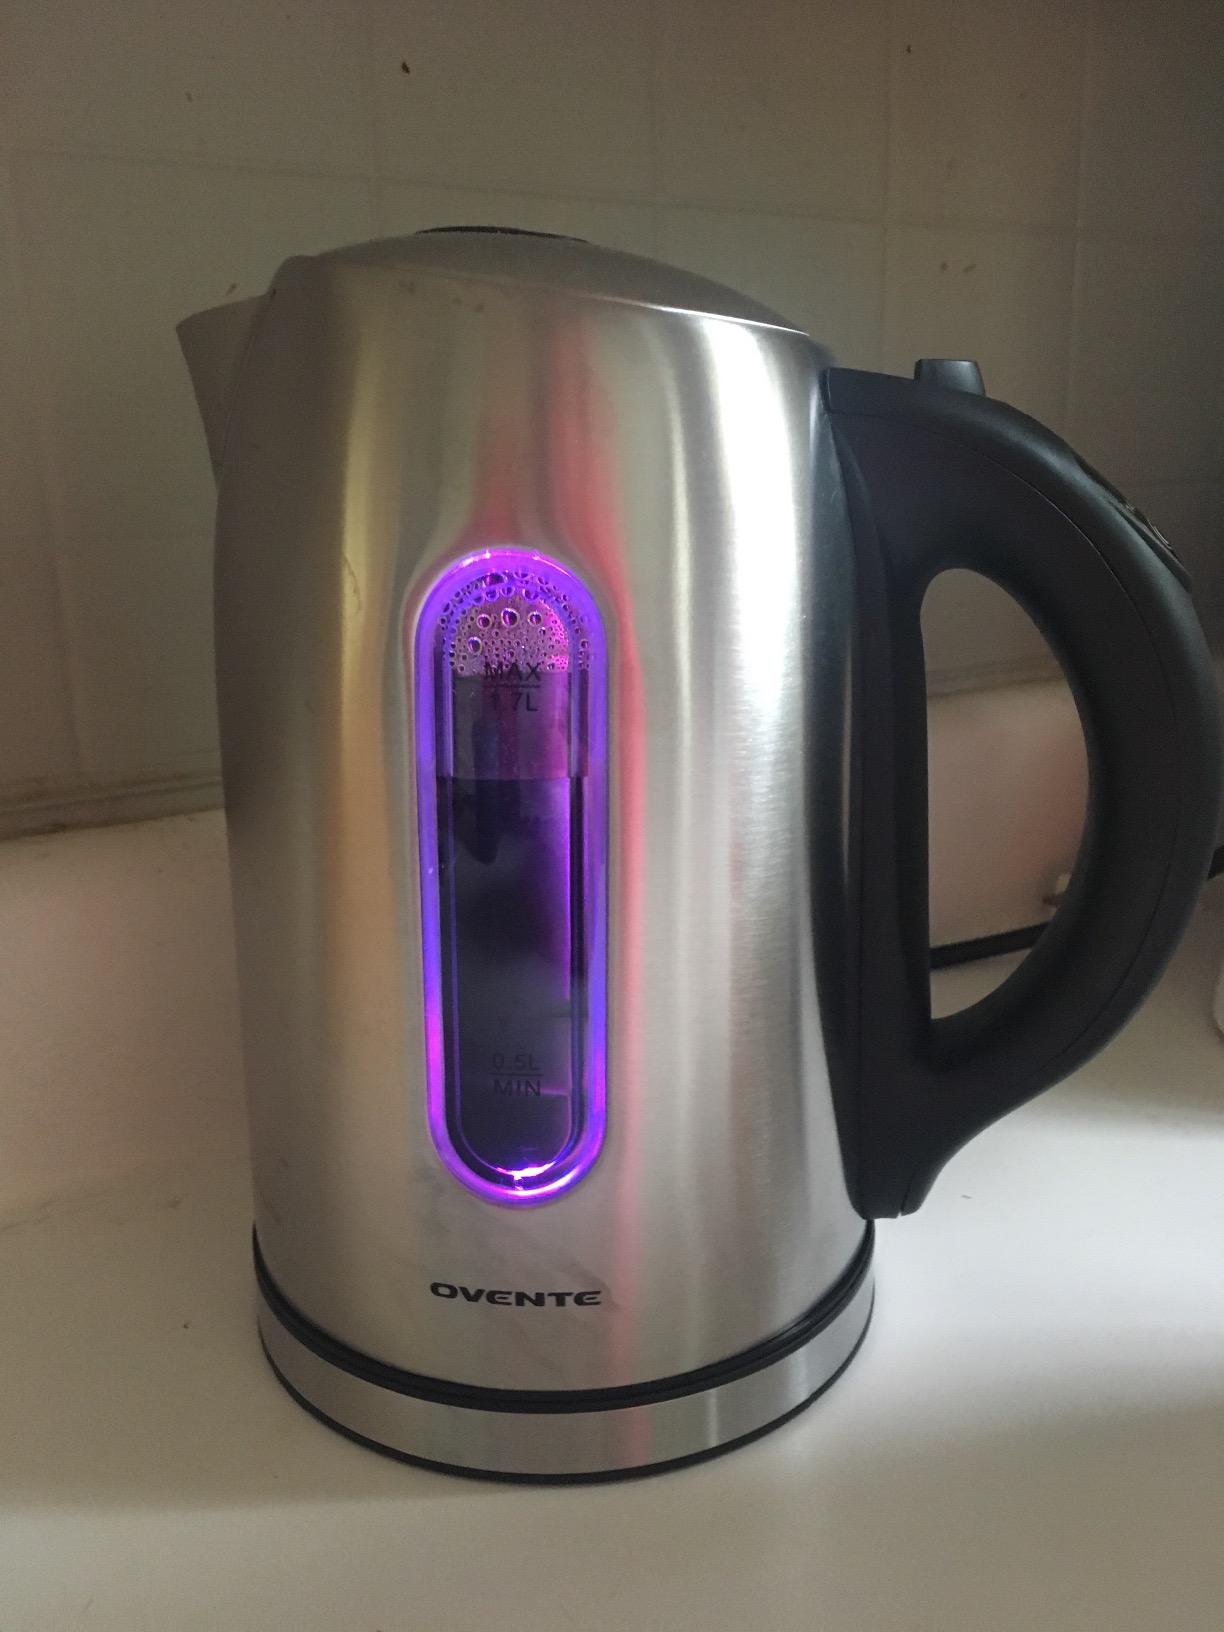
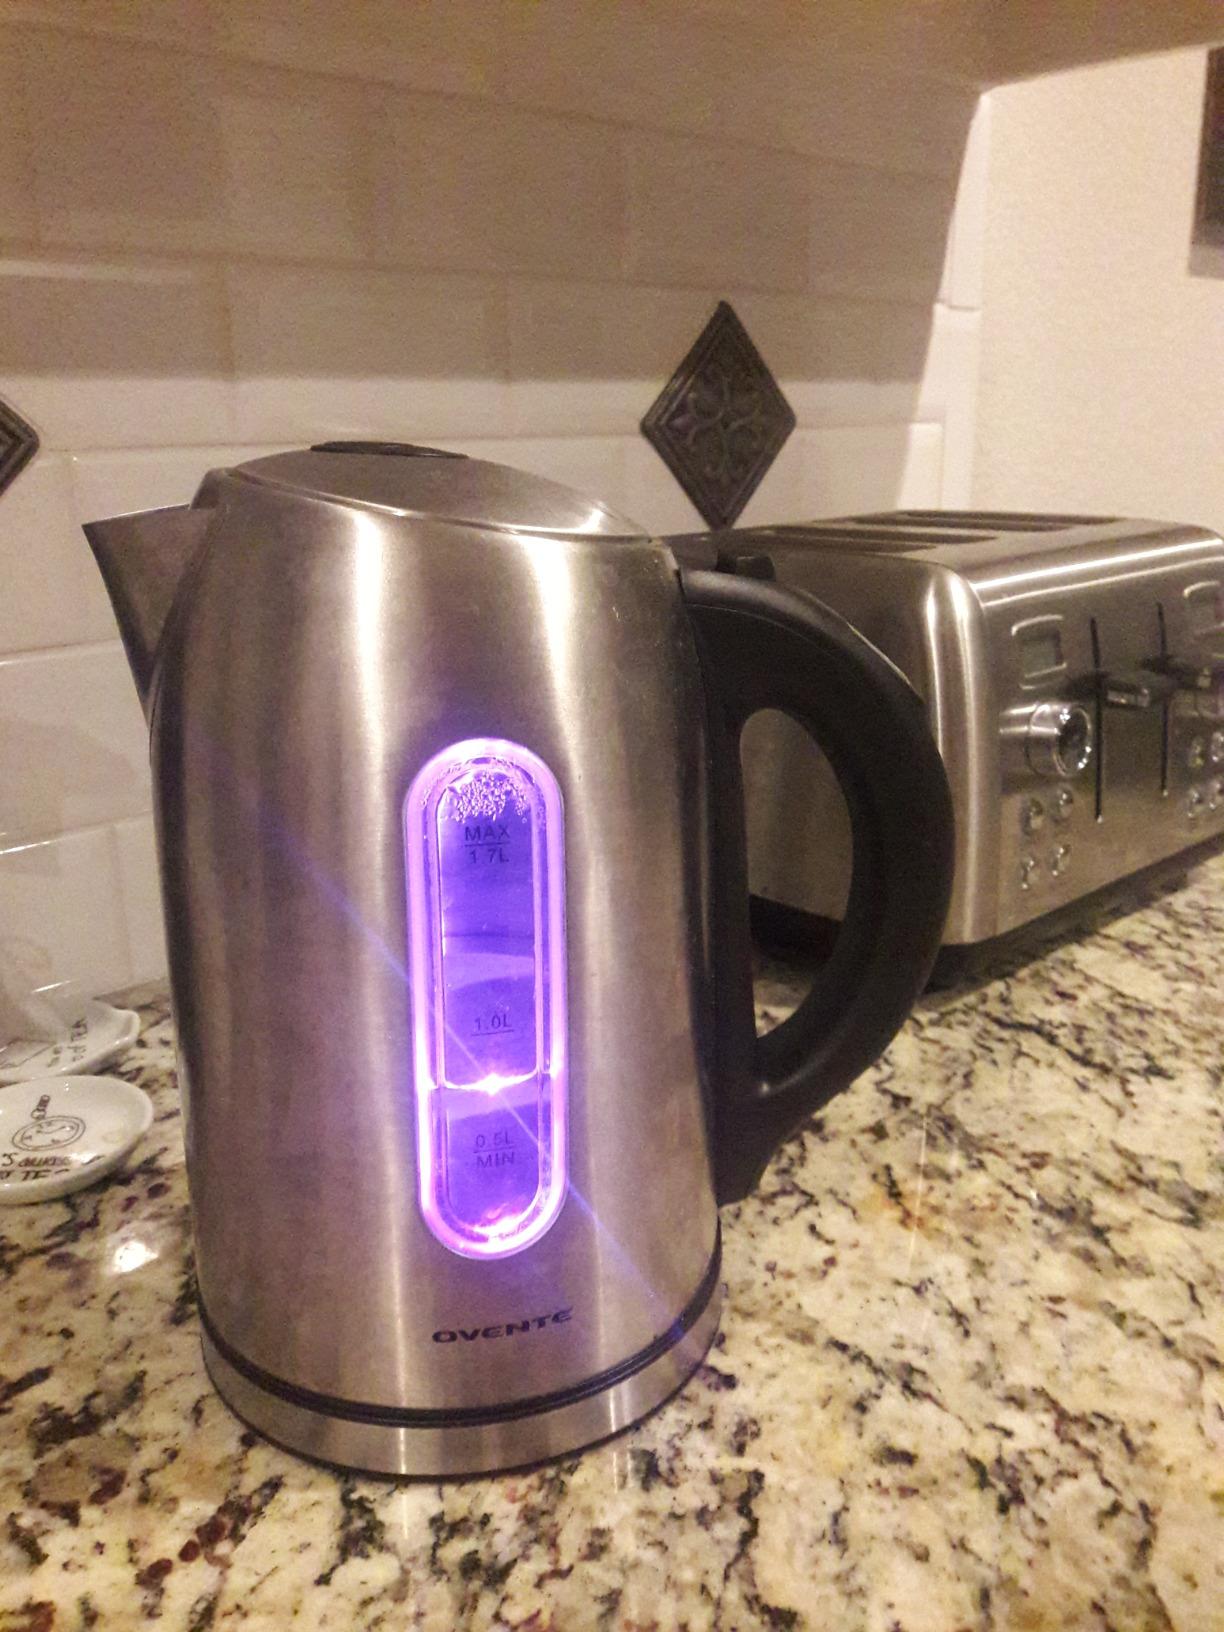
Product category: items_kettle
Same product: yes